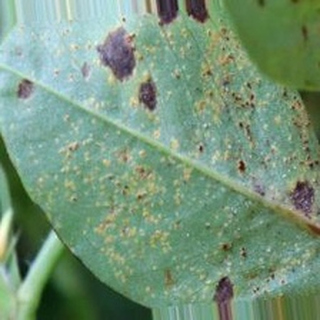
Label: groundnut_rust